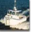
Label: ship